Asnières-sur-Vègre

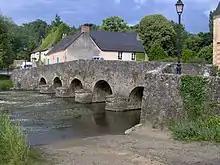
The bridge at Asnières

Asnières-sur-Vègre (literally "Asnières on Vègre") is a commune in the Sarthe department in the region of Pays de la Loire in north-western France.